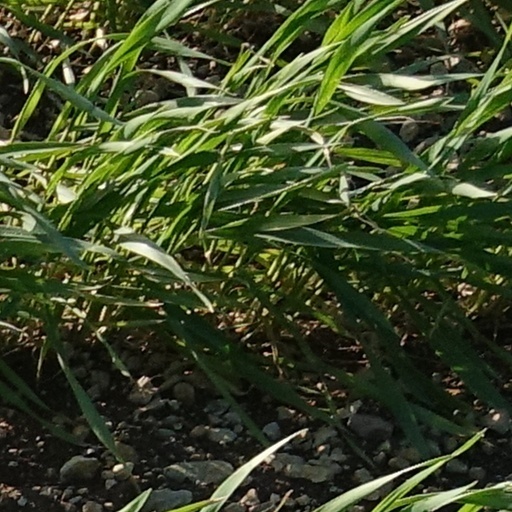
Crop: wheat